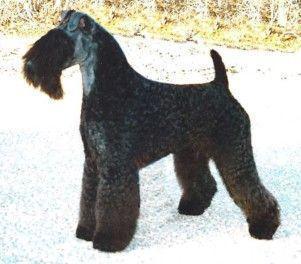
Kerry_blue_terrier